Ise Shrine

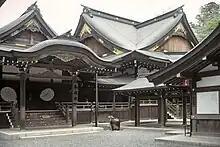
Kagura-den

The most important annual festival held at Ise Shrine is the . Held in October each year, this ritual makes offerings of the first harvest of crops for the season to Amaterasu. An imperial envoy carries the offering of rice harvested by the Emperor himself to Ise, as well as five-coloured silk cloth and other materials, called "heihaku."